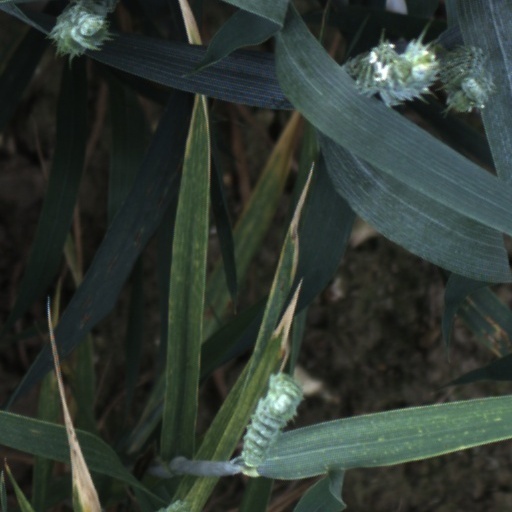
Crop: wheat